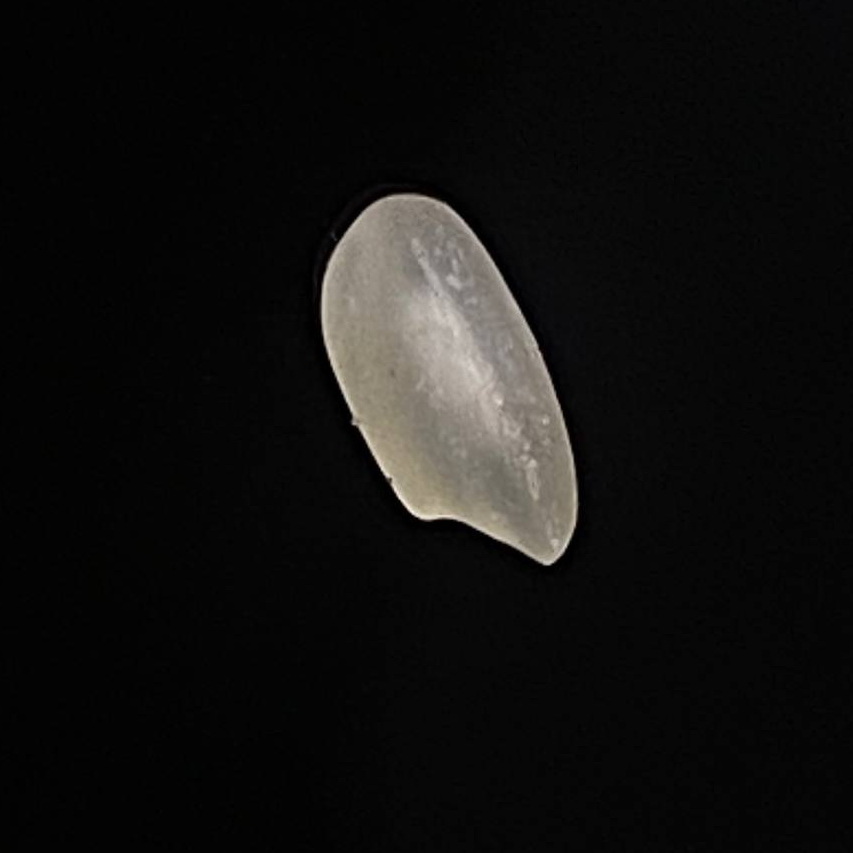
Rice variety: Bashful